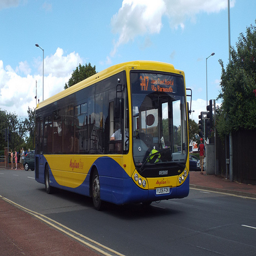
A large bus drives down the empty street.
a yellow and blue bus driving down the street.
A blue and yellow bus on street next to tree.
A yellow and blue bus is going down the street.
Blue and white passenger bus with large windows.